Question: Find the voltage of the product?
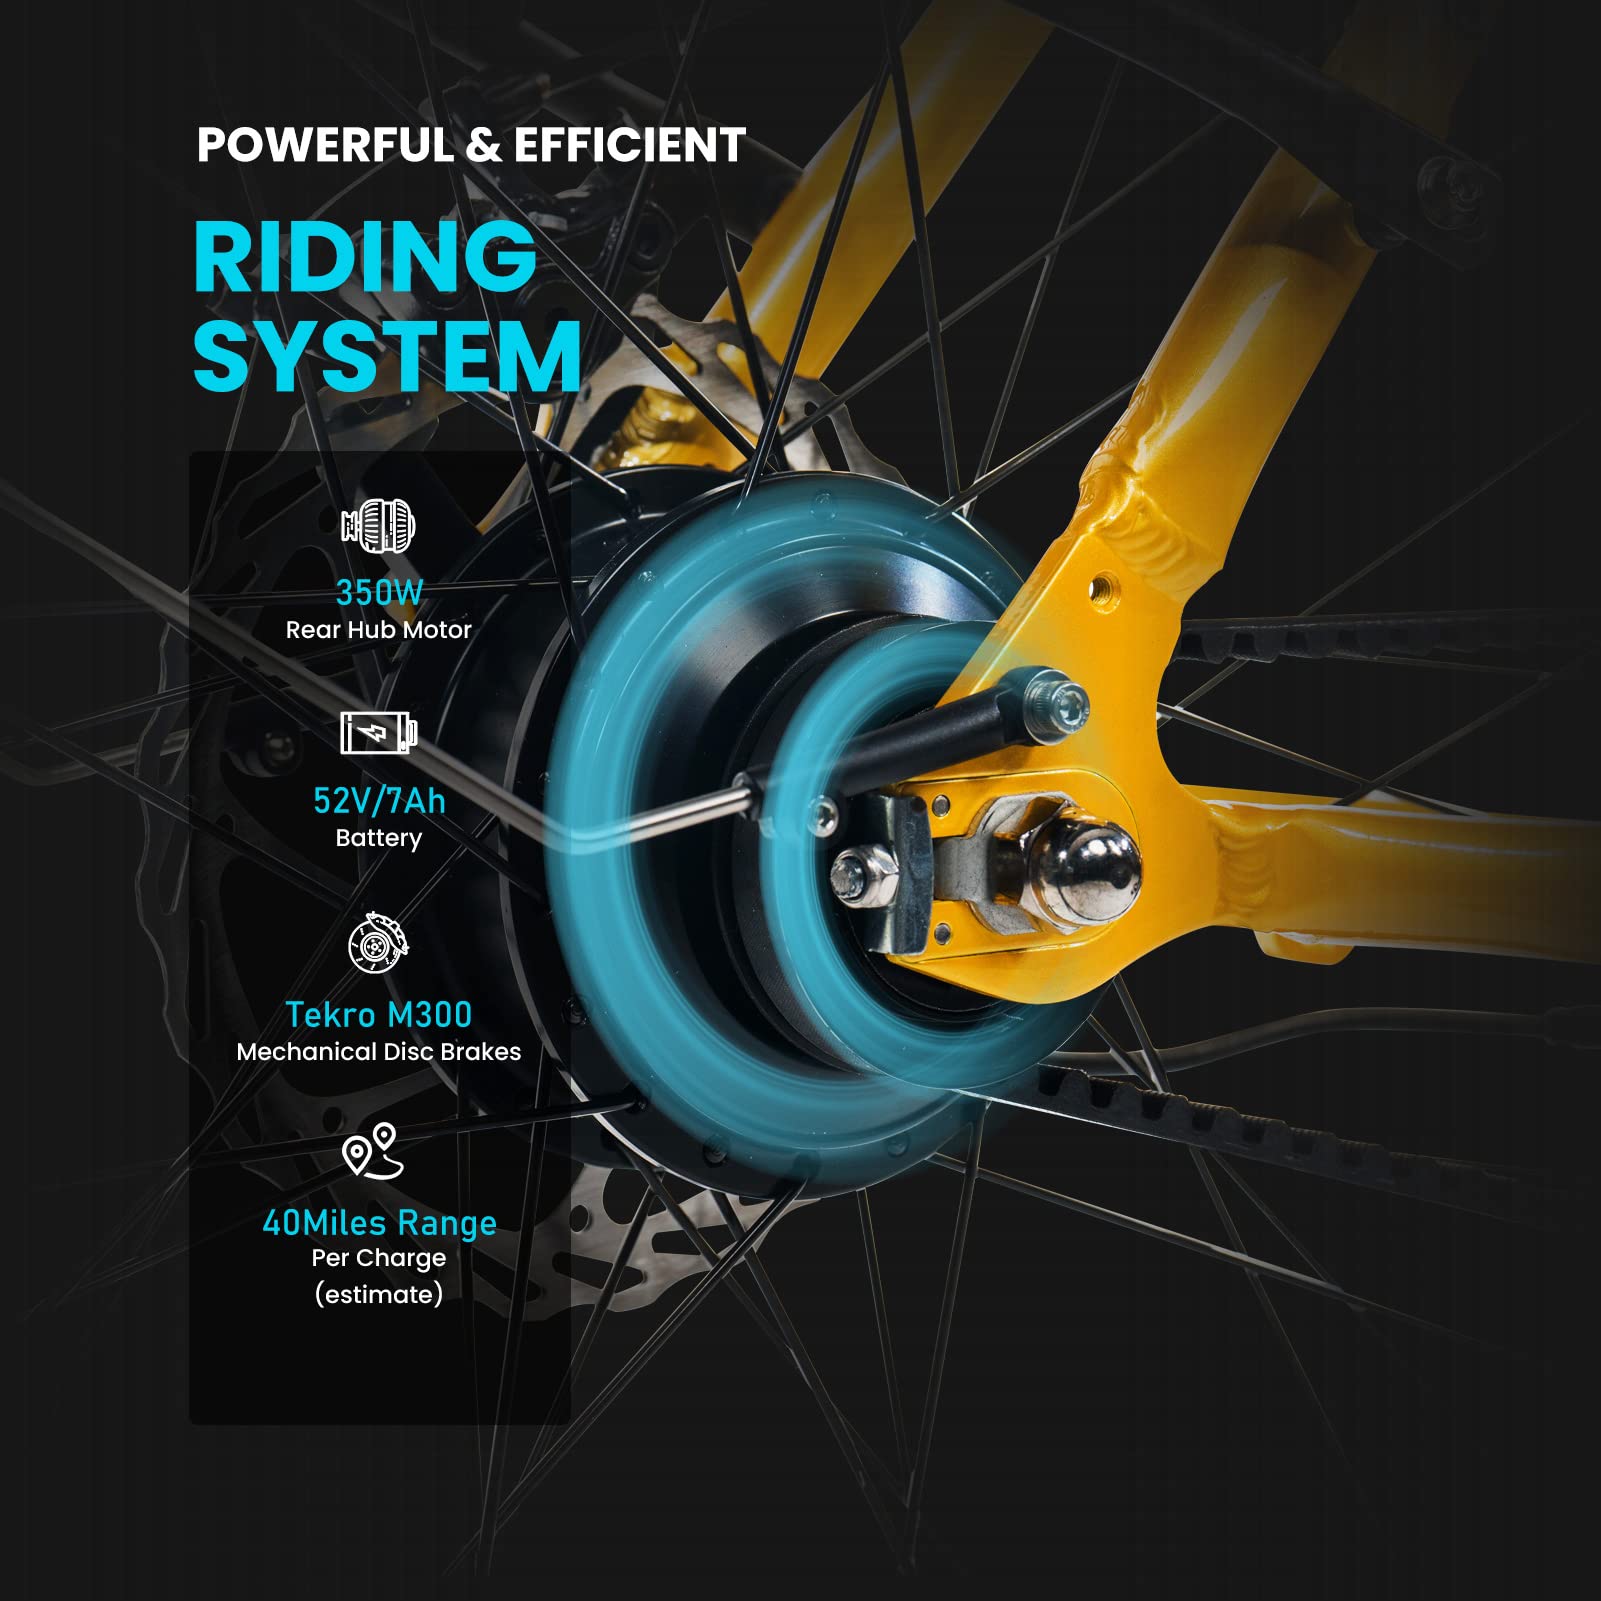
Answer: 52.0 volt